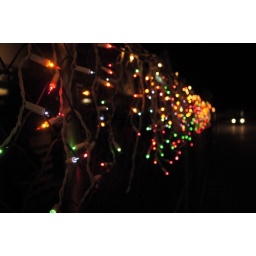
On the fence around the tree lot at Lowe's.